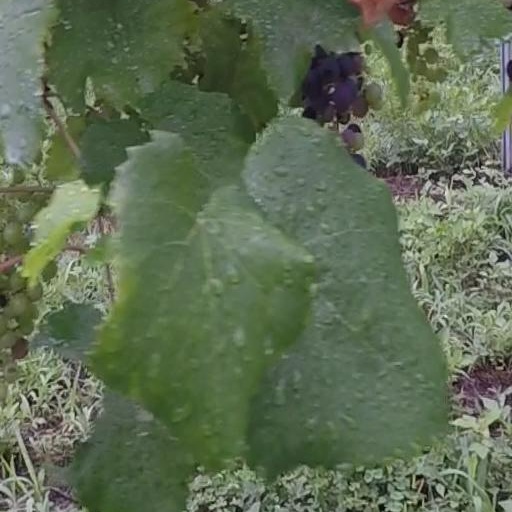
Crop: grape